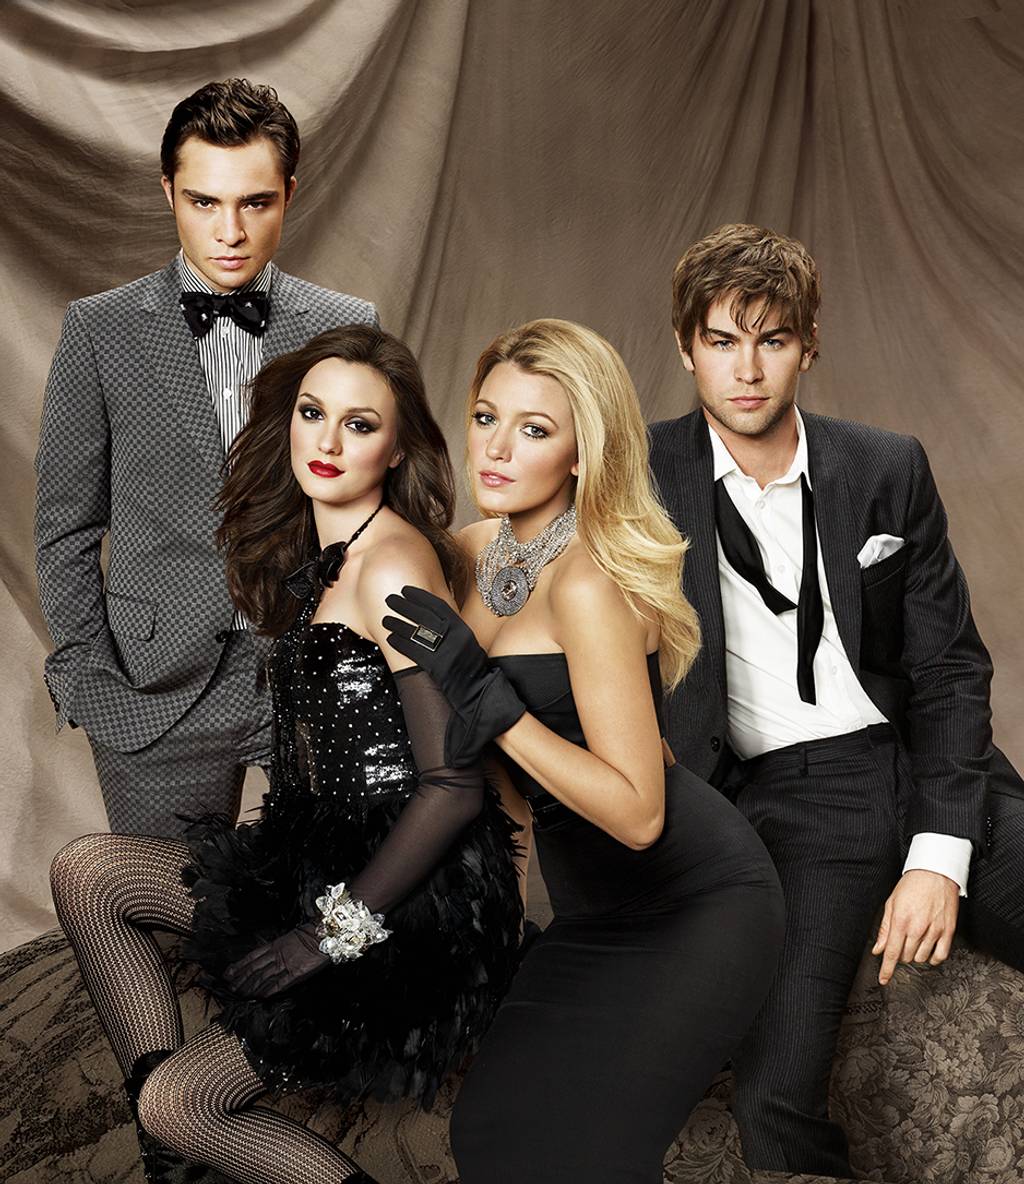
Gender: women